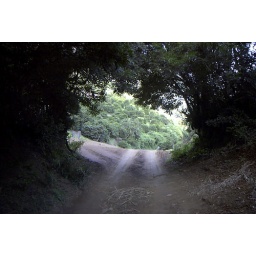
A dirt road in the Blue Mountains of Jamaica. i thought the trees framed up the picture nicely